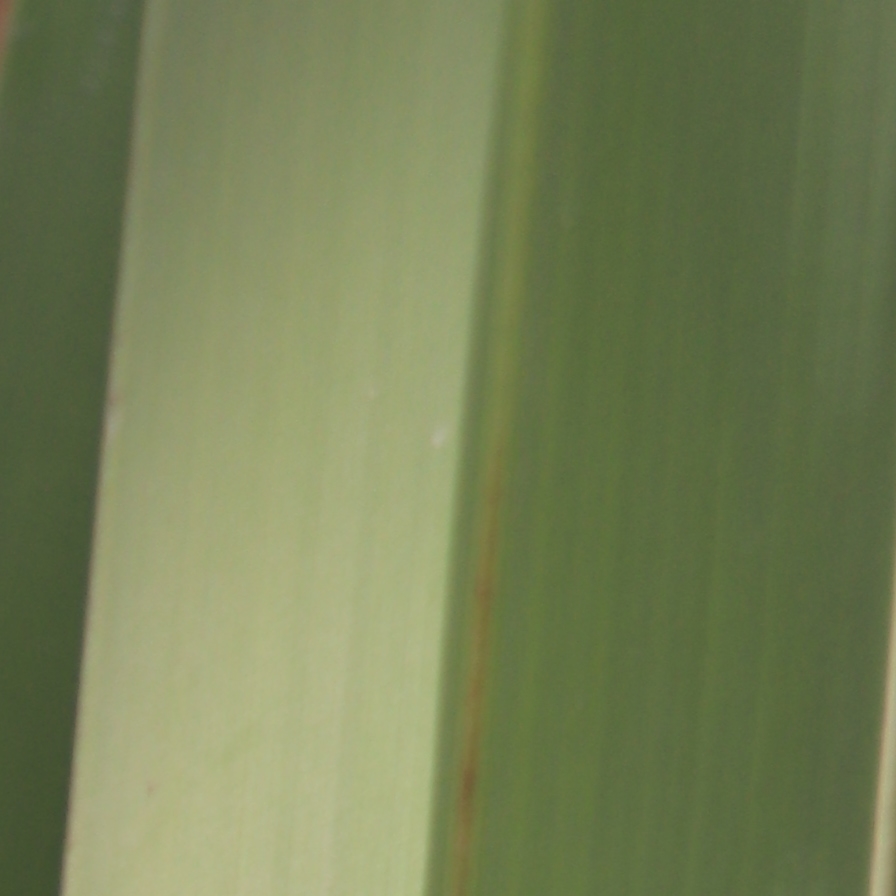
Label: Healthy